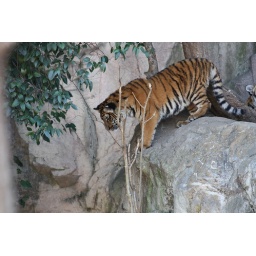
Malayan tiger cub at Fort Worth zoo. Photo by ZooCats.com